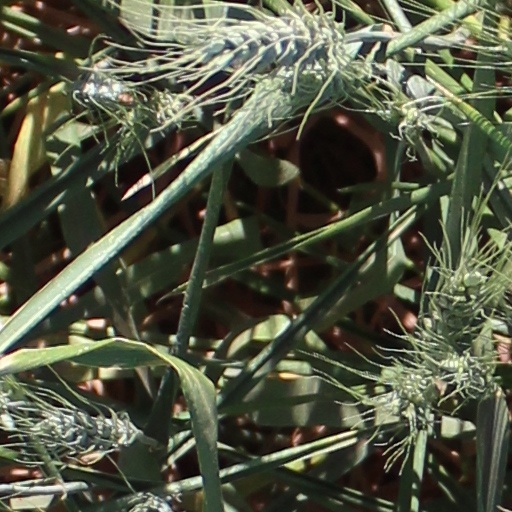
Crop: wheat